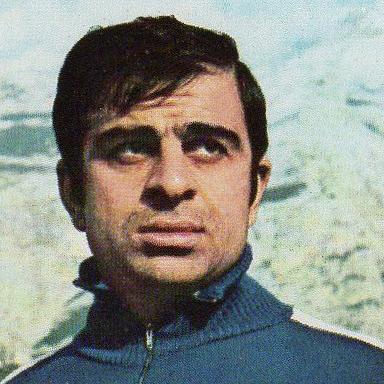
Age: 29